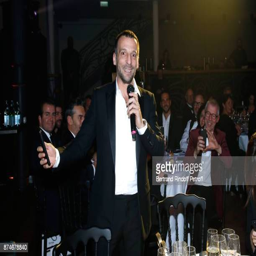
awarded as film director attends person